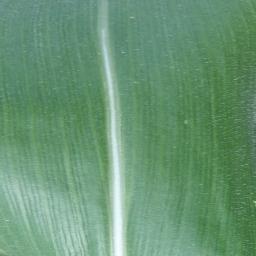
Label: Corn___healthy